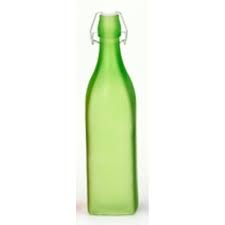
Waste category: glass